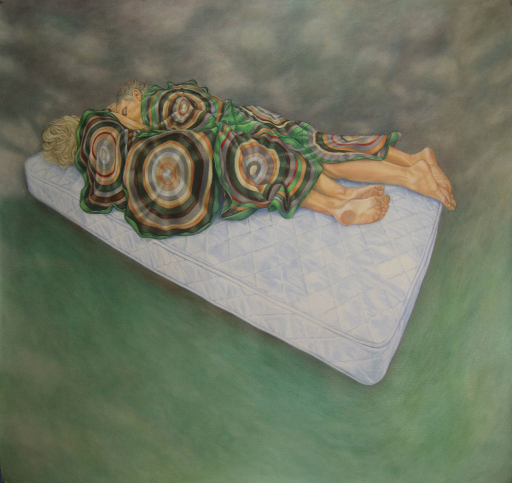
small piece of turf , a work by person made of inks and oils on paper .